White rhinoceros

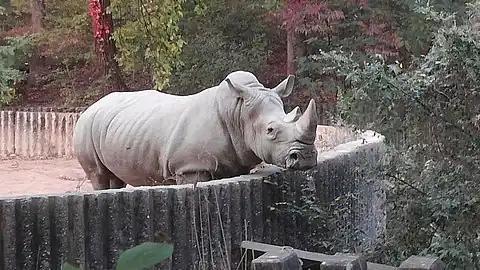
A southern white rhinoceros at Seoul Grand Park, South Korea. Zoos play a role in ex-situ conservation and public education.

Historically, uncontrolled hunting during the colonial era significantly reduced white rhino populations. Today, however, the most urgent and persistent threat is poaching, driven by the high value of rhino horns on the illegal market. The white rhino's large size, relatively placid nature, poor eyesight, and tendency to live in herds can make it particularly vulnerable to poachers.